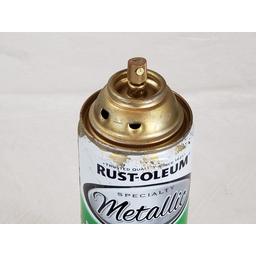
Label: metal